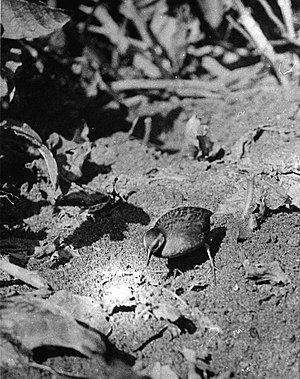
Uddøde fugle / Billeder af uddøde fugle
Uddøde fugle er arter eller underarter af fugle, der ikke længere eksisterer. Fugle kan være uddøde globalt eller regionalt. For eksempel blev urfuglen erklæret som uddød i Danmark i 2001, men er ikke truet internationalt. Gejrfuglen uddøde globalt i 1844, hvor de sidste to individer blev dræbt.